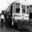
Label: streetcar